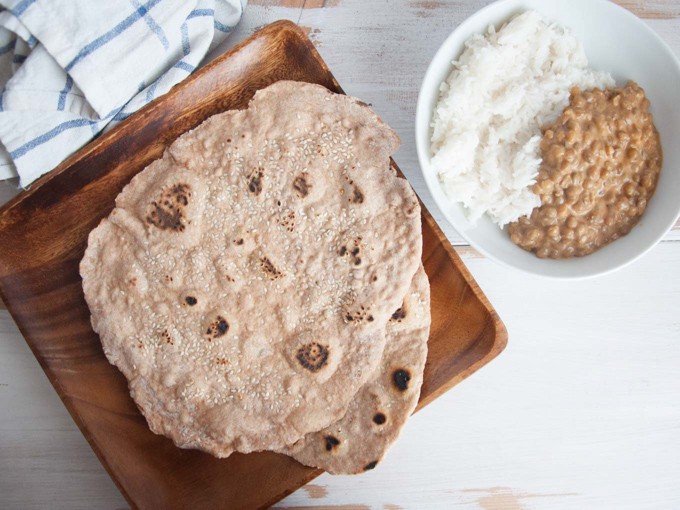
Dish: chapati